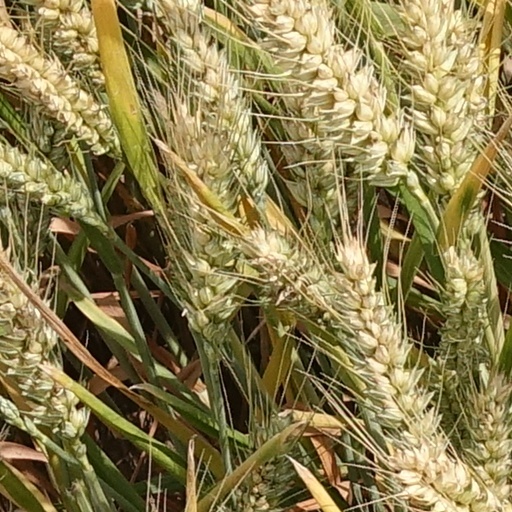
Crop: wheat